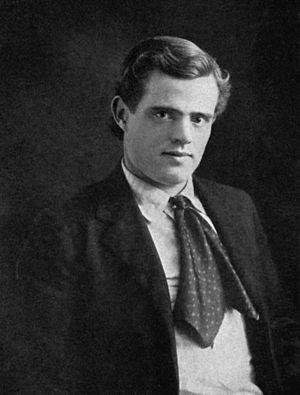
Jack London, né John Griffith Chaney le 12 janvier 1876 à San Francisco et mort le 22 novembre 1916 à Glen Ellen, Californie, est un écrivain américain dont les thèmes de prédilection sont l'aventure et la nature sauvage.